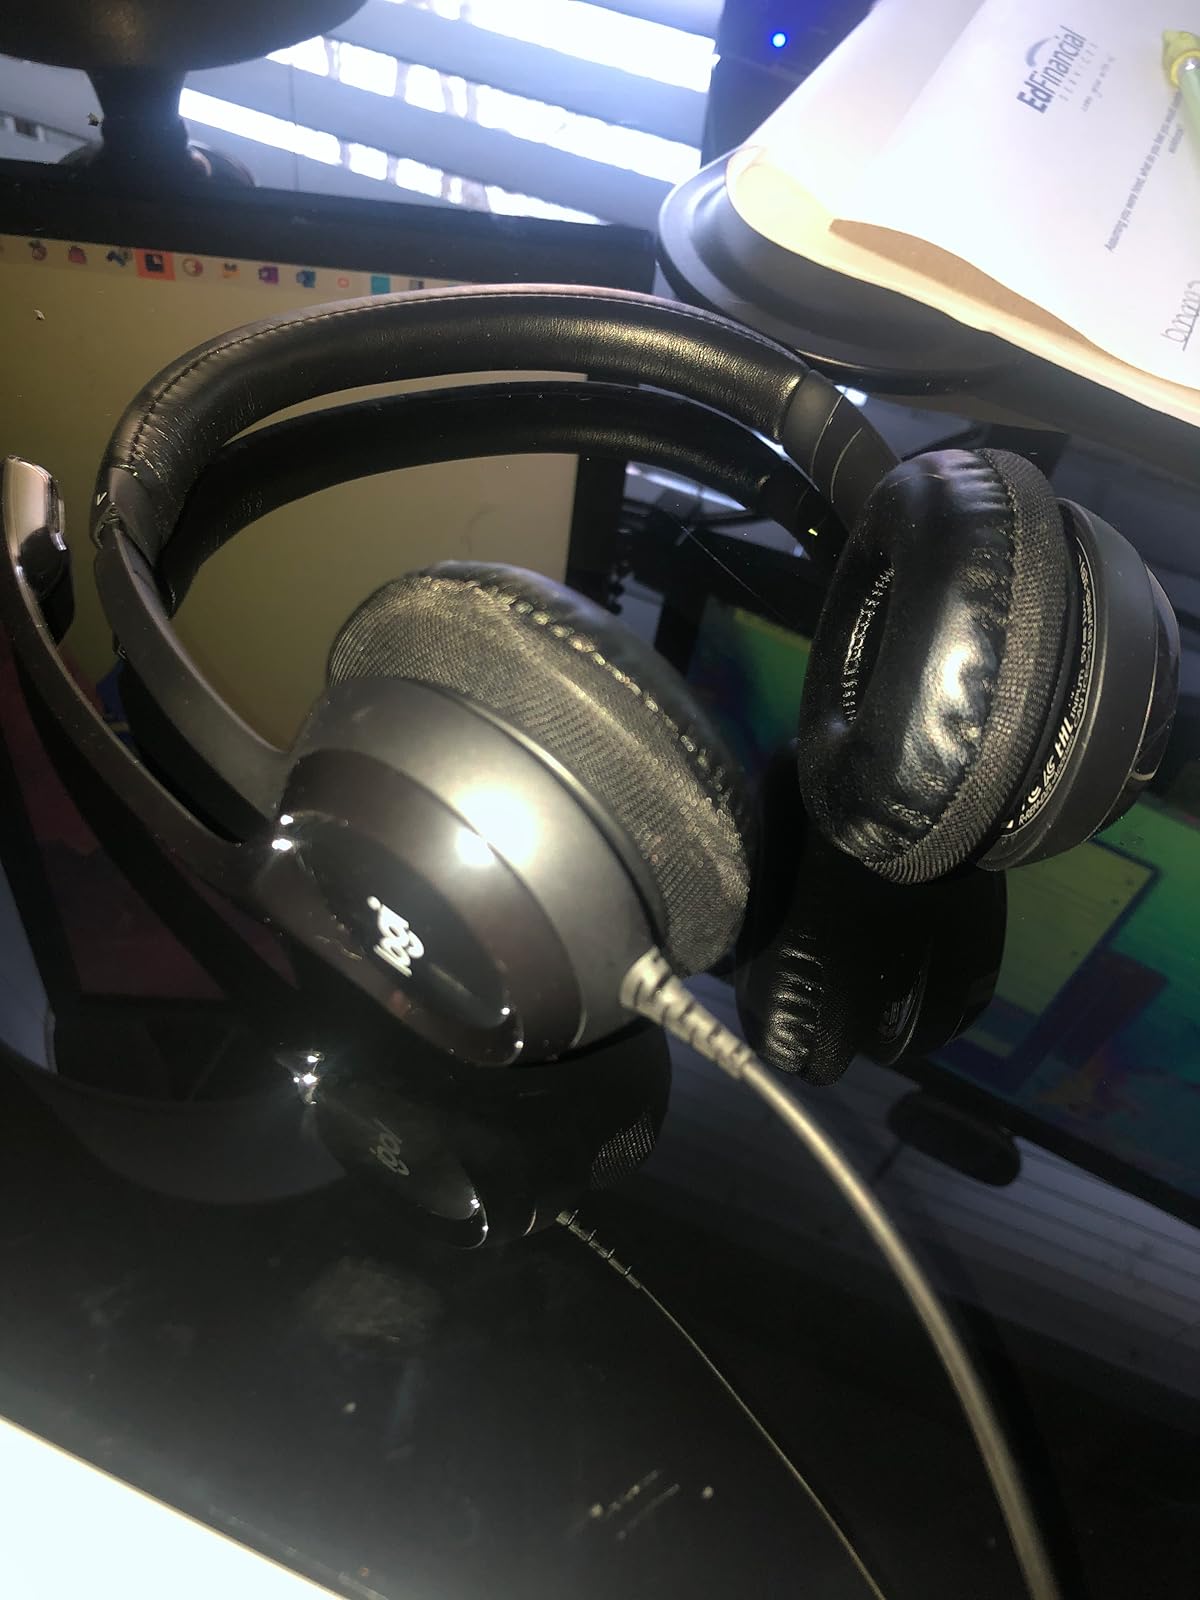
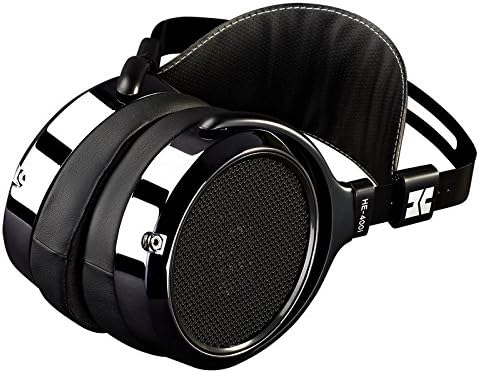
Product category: headphones
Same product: no